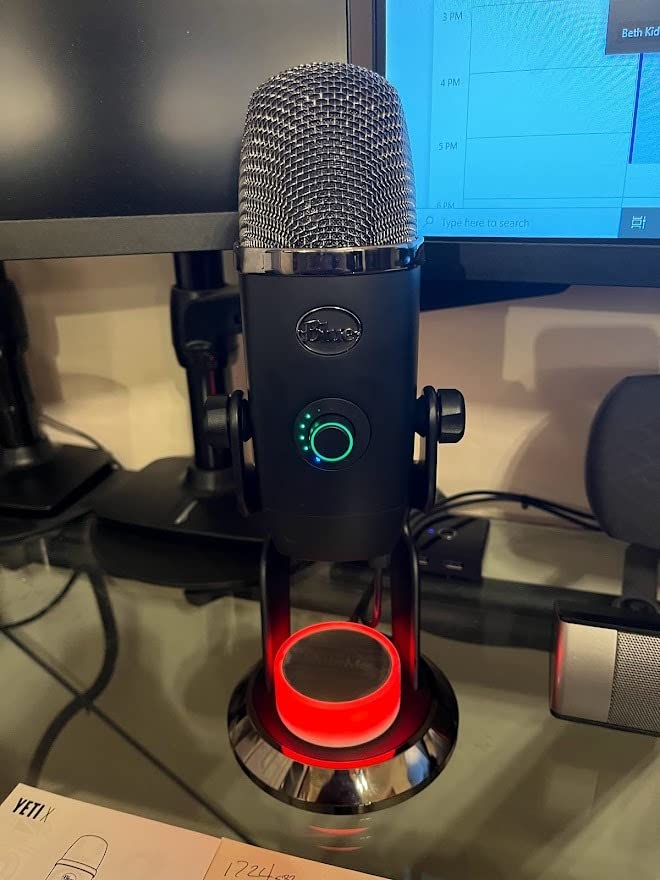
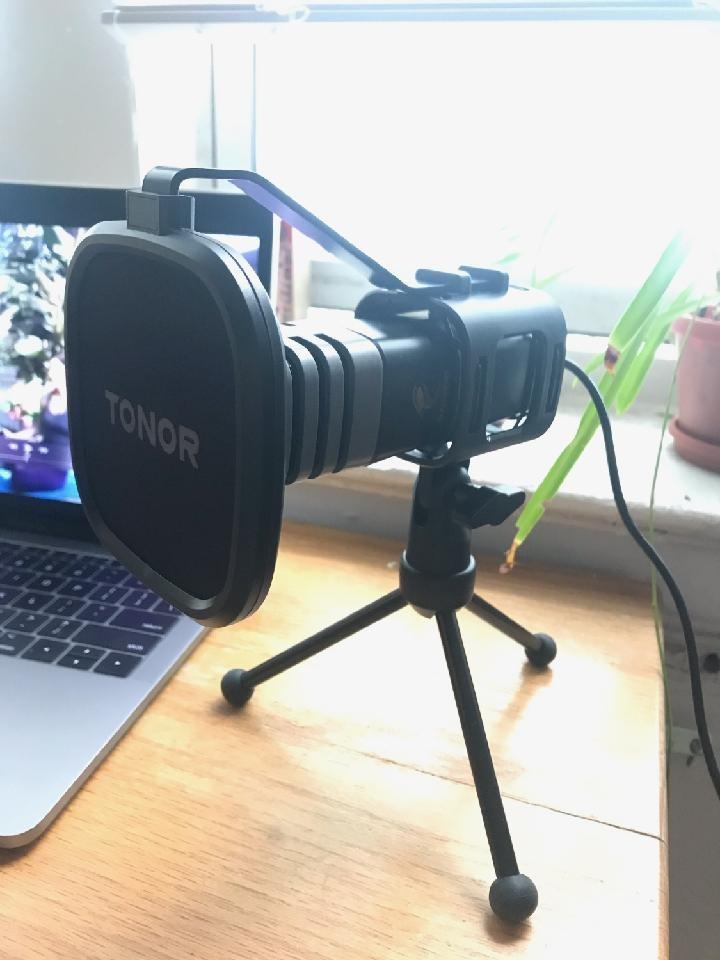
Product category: microphone
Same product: no